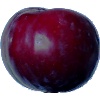
Label: Plum 2